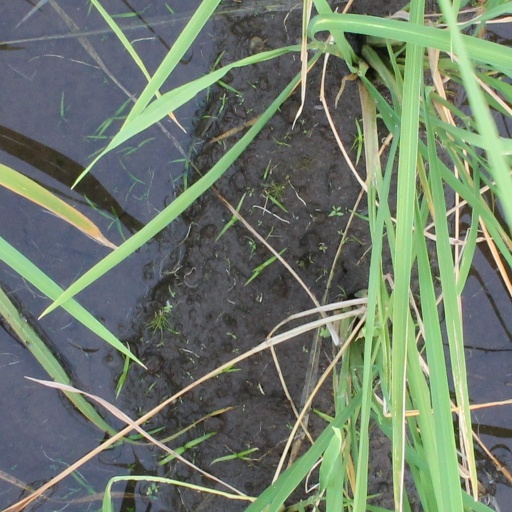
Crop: rice